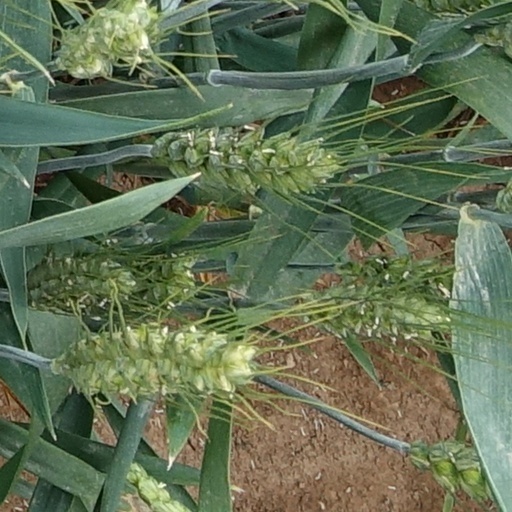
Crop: wheat